Tomboy ((G)I-dle song)

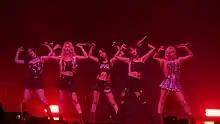
(G)I-dle performing "Tomboy" at Warfield Theatre in San Francisco, California on July 24, 2022.

Prior to the album's release, on March 14, 2022, (G)I-dle held a live event online to introduce the album and its songs, including "Tomboy", and to communicate with their fans. They subsequently performed on four music programs in the first week: Mnet's "M Countdown" on March 17, KBS's "Music Bank" on March 18, MBC's "Show! Music Core" on March 19, and SBS' "Inkigayo" on March 20. In the second week, the group performed on six programs: SBS MTV's "The Show" on March 22, MBC M's "Show Champion" on March 23, Mnet's "M Countdown" on March 24, KBS's "Music Bank" on March 25, MBC's "Show! Music Core" on March 26, and SBS' "Inkigayo" on March 27, where they won first place for all appearances except "Music Bank". In the third week, the group performed on Mnet's "M Countdown" on March 31 and SBS's "Inkigayo" on April 3, where they won first place for both appearances.